Renai Road

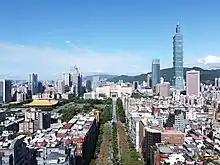
Taipei Skyline viewed from Section 4 Ren'ai Road.

Ren'ai Road (sometimes spelled RenAi, Renai or Ren-Ai) is a major arterial road in Taipei, Taiwan, connecting the Xinyi District in the east with the Daan District and Zhongzheng District towards the west.